Chatham, New Brunswick

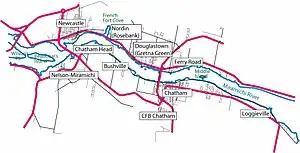
Communities amalgamated in 1995 to form the City of Miramichi, New Brunswick

At Chatham, the Miramichi River is quite wide, the water salty and tidal. Just downstream from the town, the river begins to widen into a broad estuary, where the Miramichi River gradually becomes Miramichi Bay. Because of its eastward facing location, ships coming from the British Isles in early times had easy access through the Strait of Belle Isle and across the Gulf of St. Lawrence. It was more accessible and safer to get to than the ports of Quebec City or Saint John, New Brunswick.